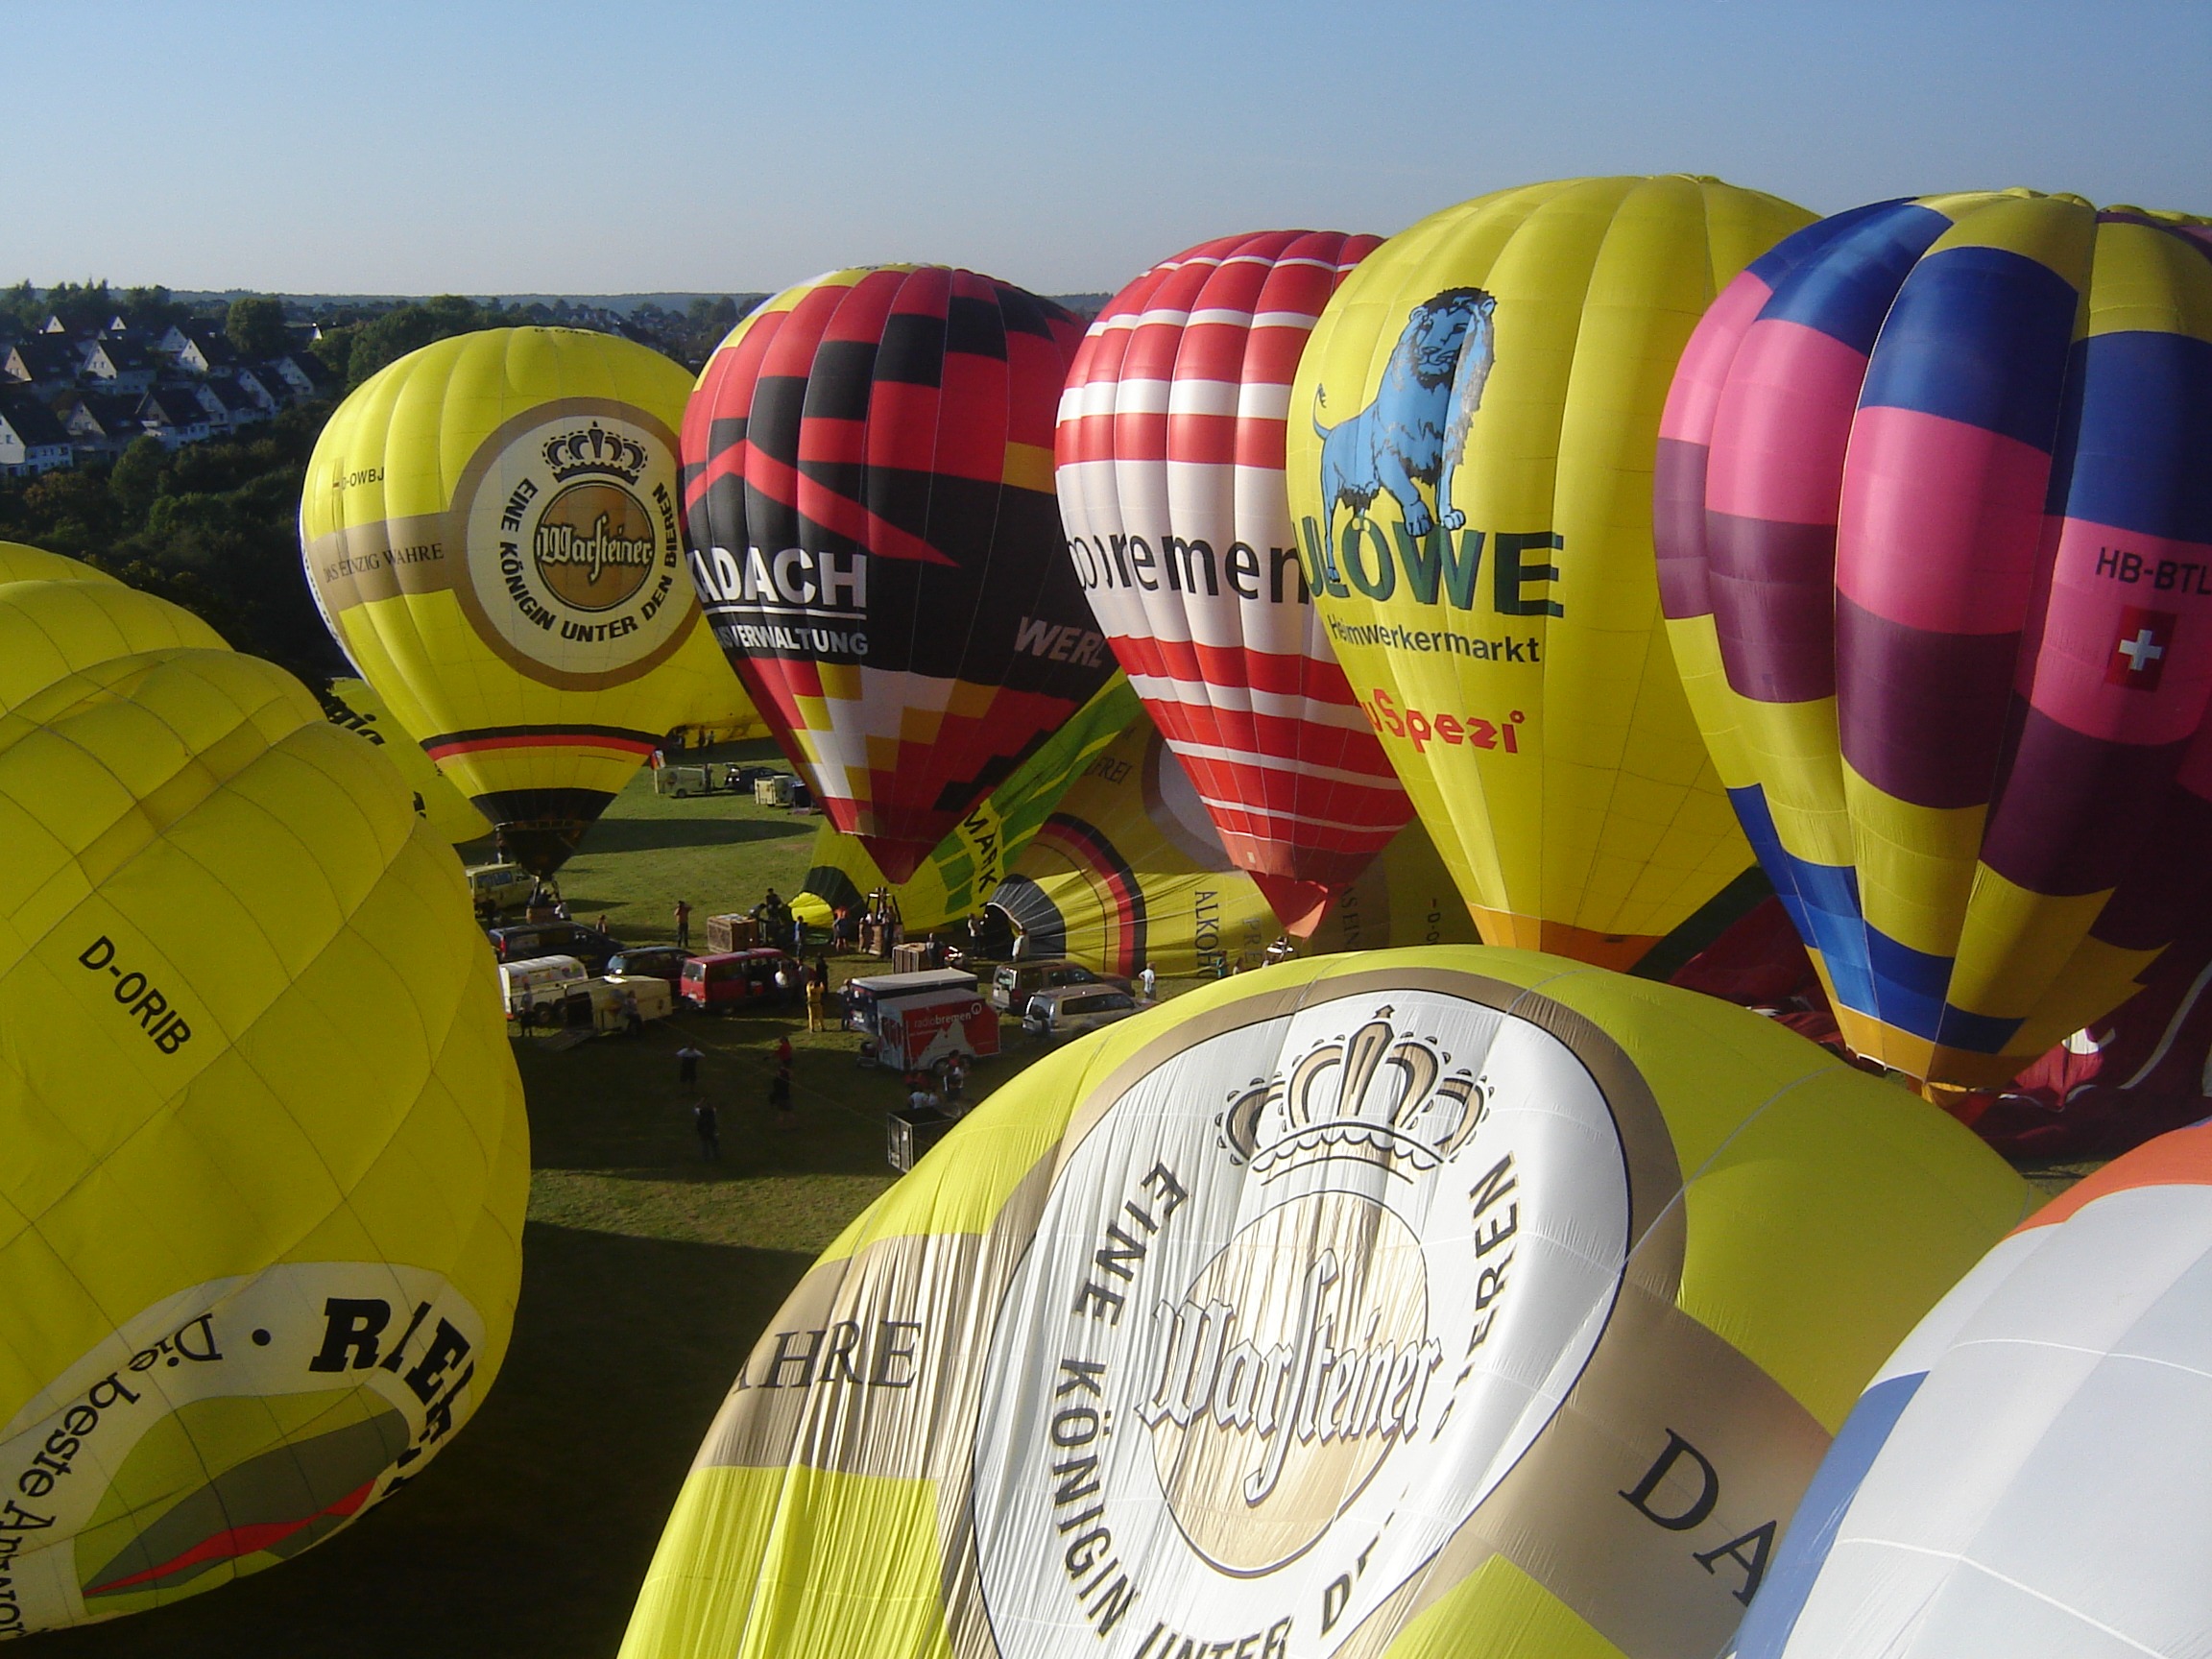
balloon, hot air balloon, aircraft, vehicle, aviation, toy, games, ballooning, inflatable, balloon launch, atmosphere of earth